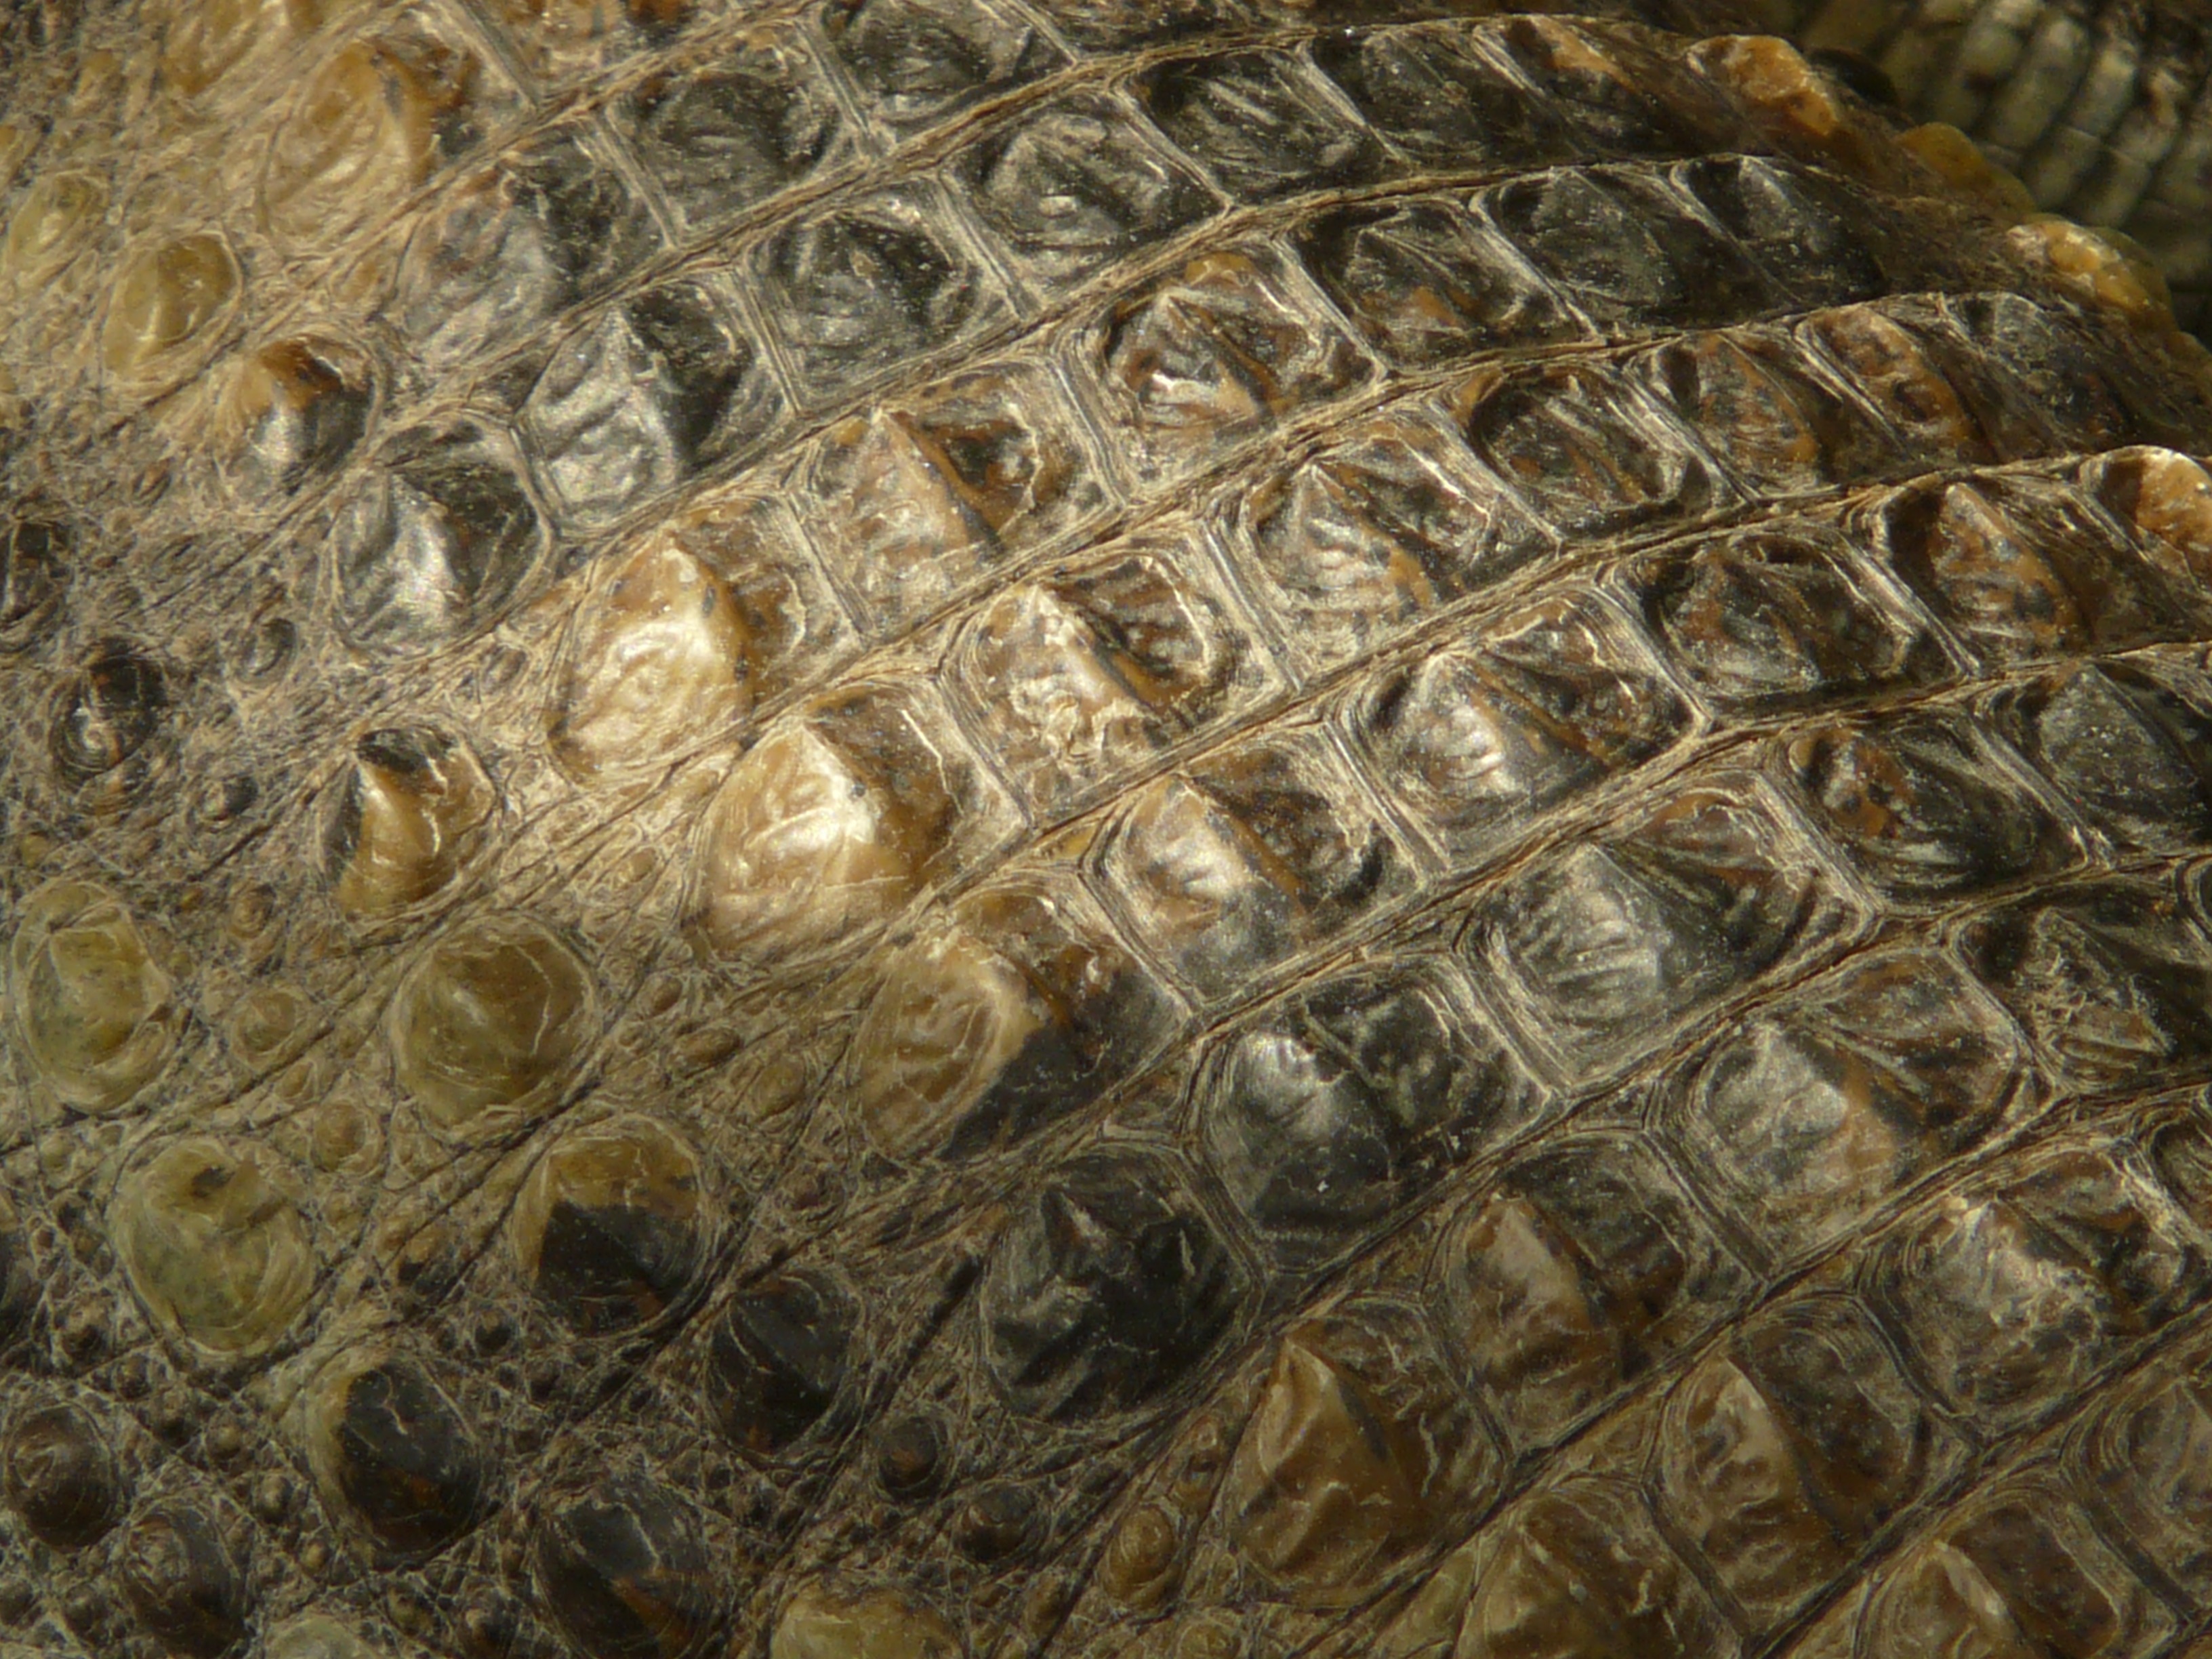
pattern, reptile, scale, fauna, crocodile, design, tortoise, skin, lederartig, alligatoridae, hir, spectacled caiman, yacare caiman, alligatore